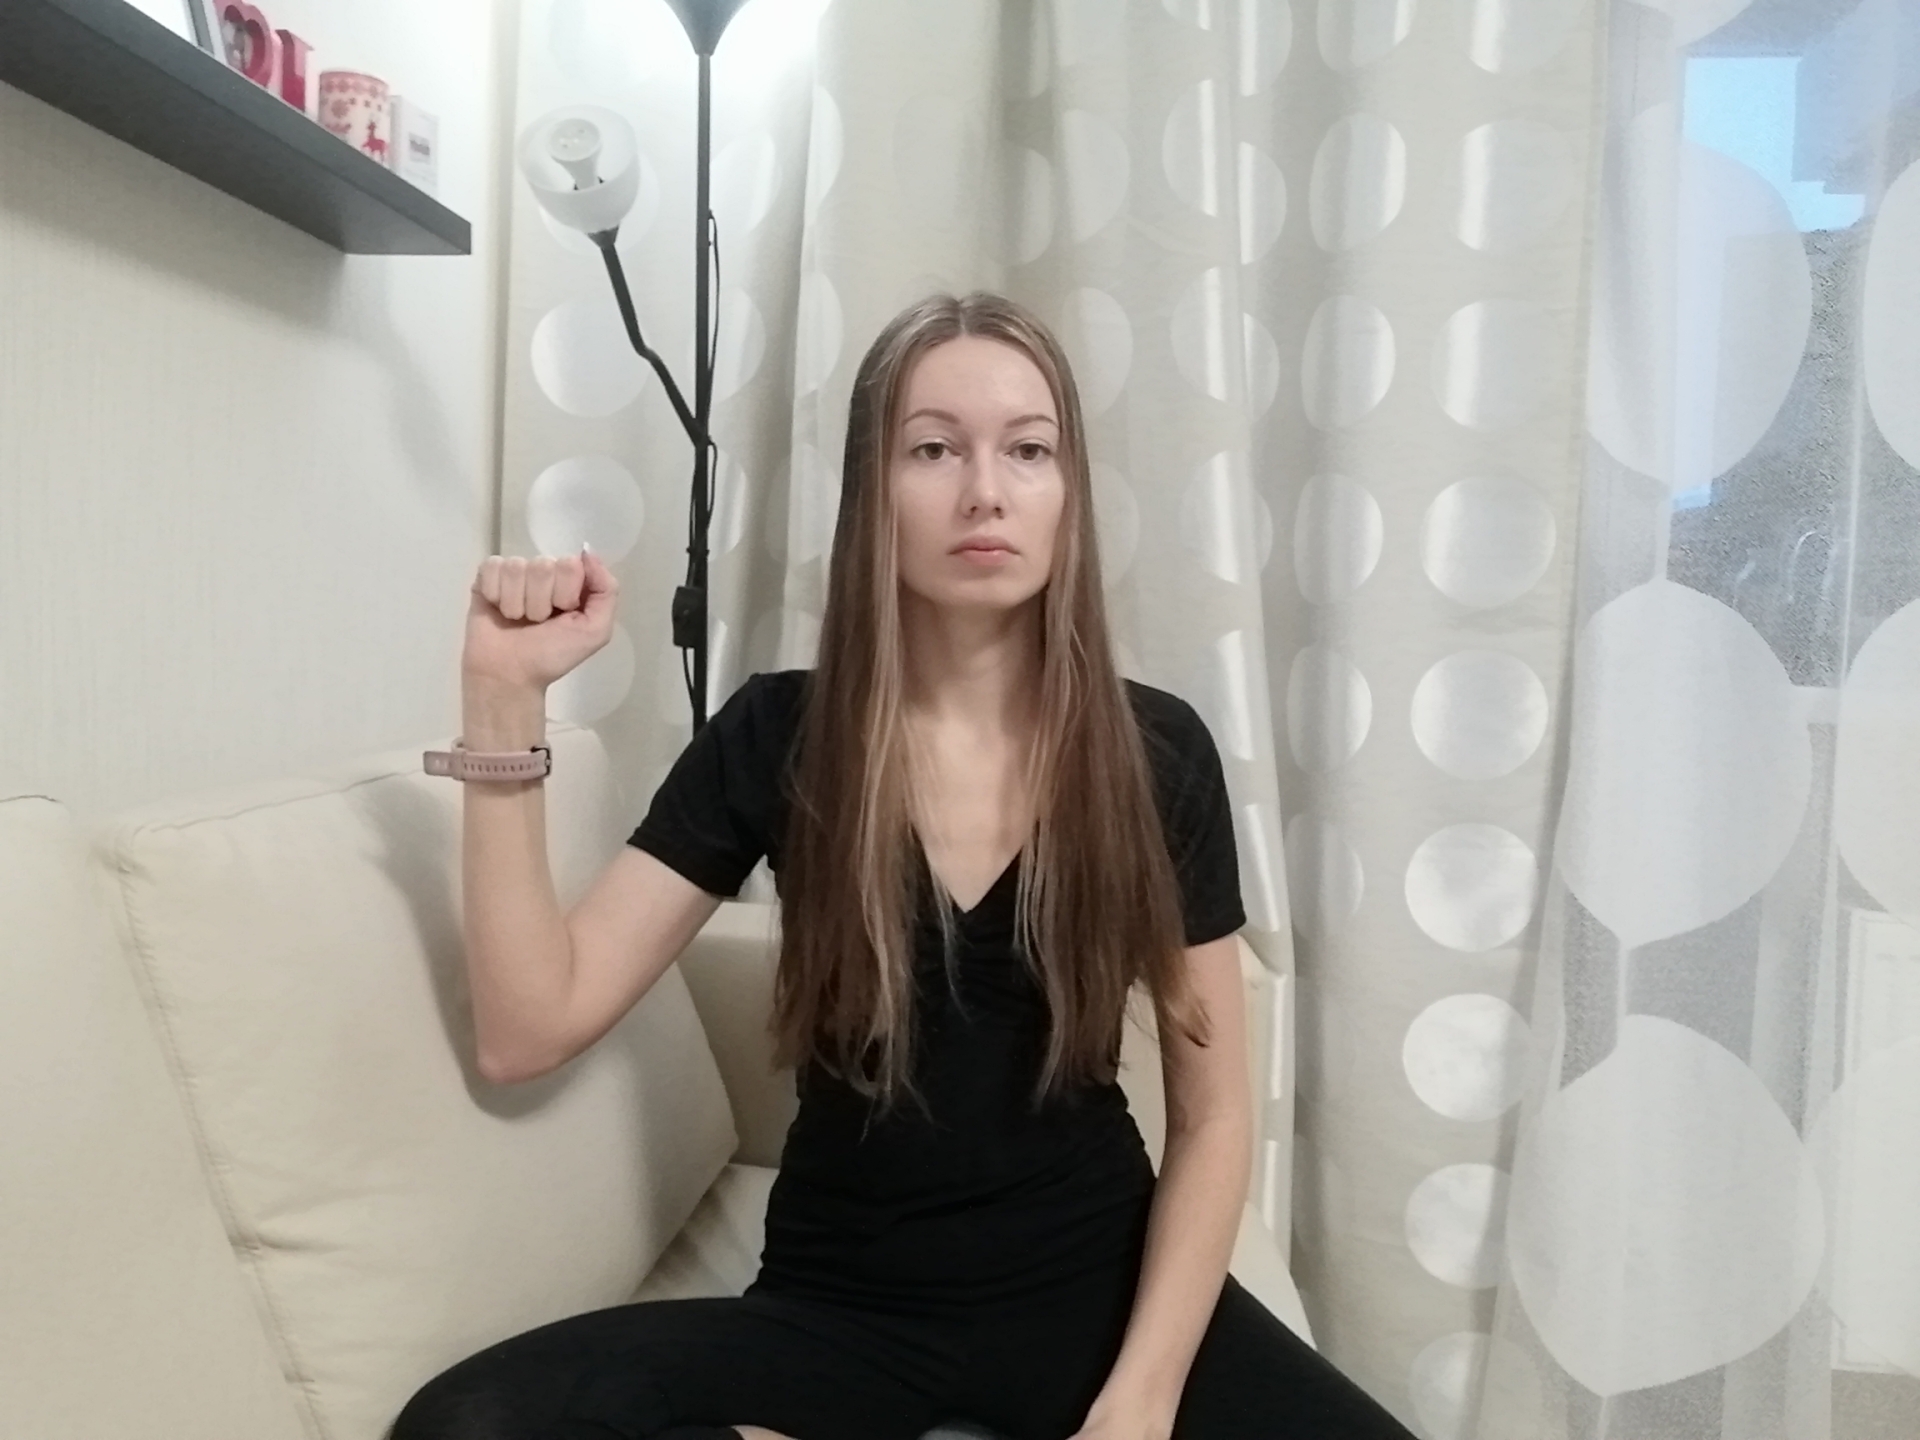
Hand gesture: fist